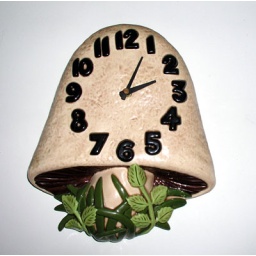
ceramic mushroom wall clock found at a red, white, &amp;amp; blue in pittsburgh. still functions!